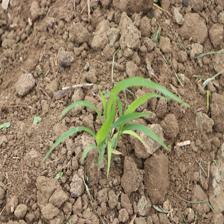
Label: Sorghum